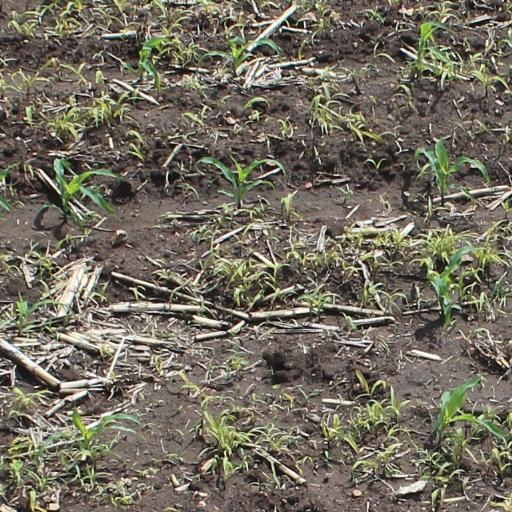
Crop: maize; corn